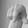
ASL letter: Q